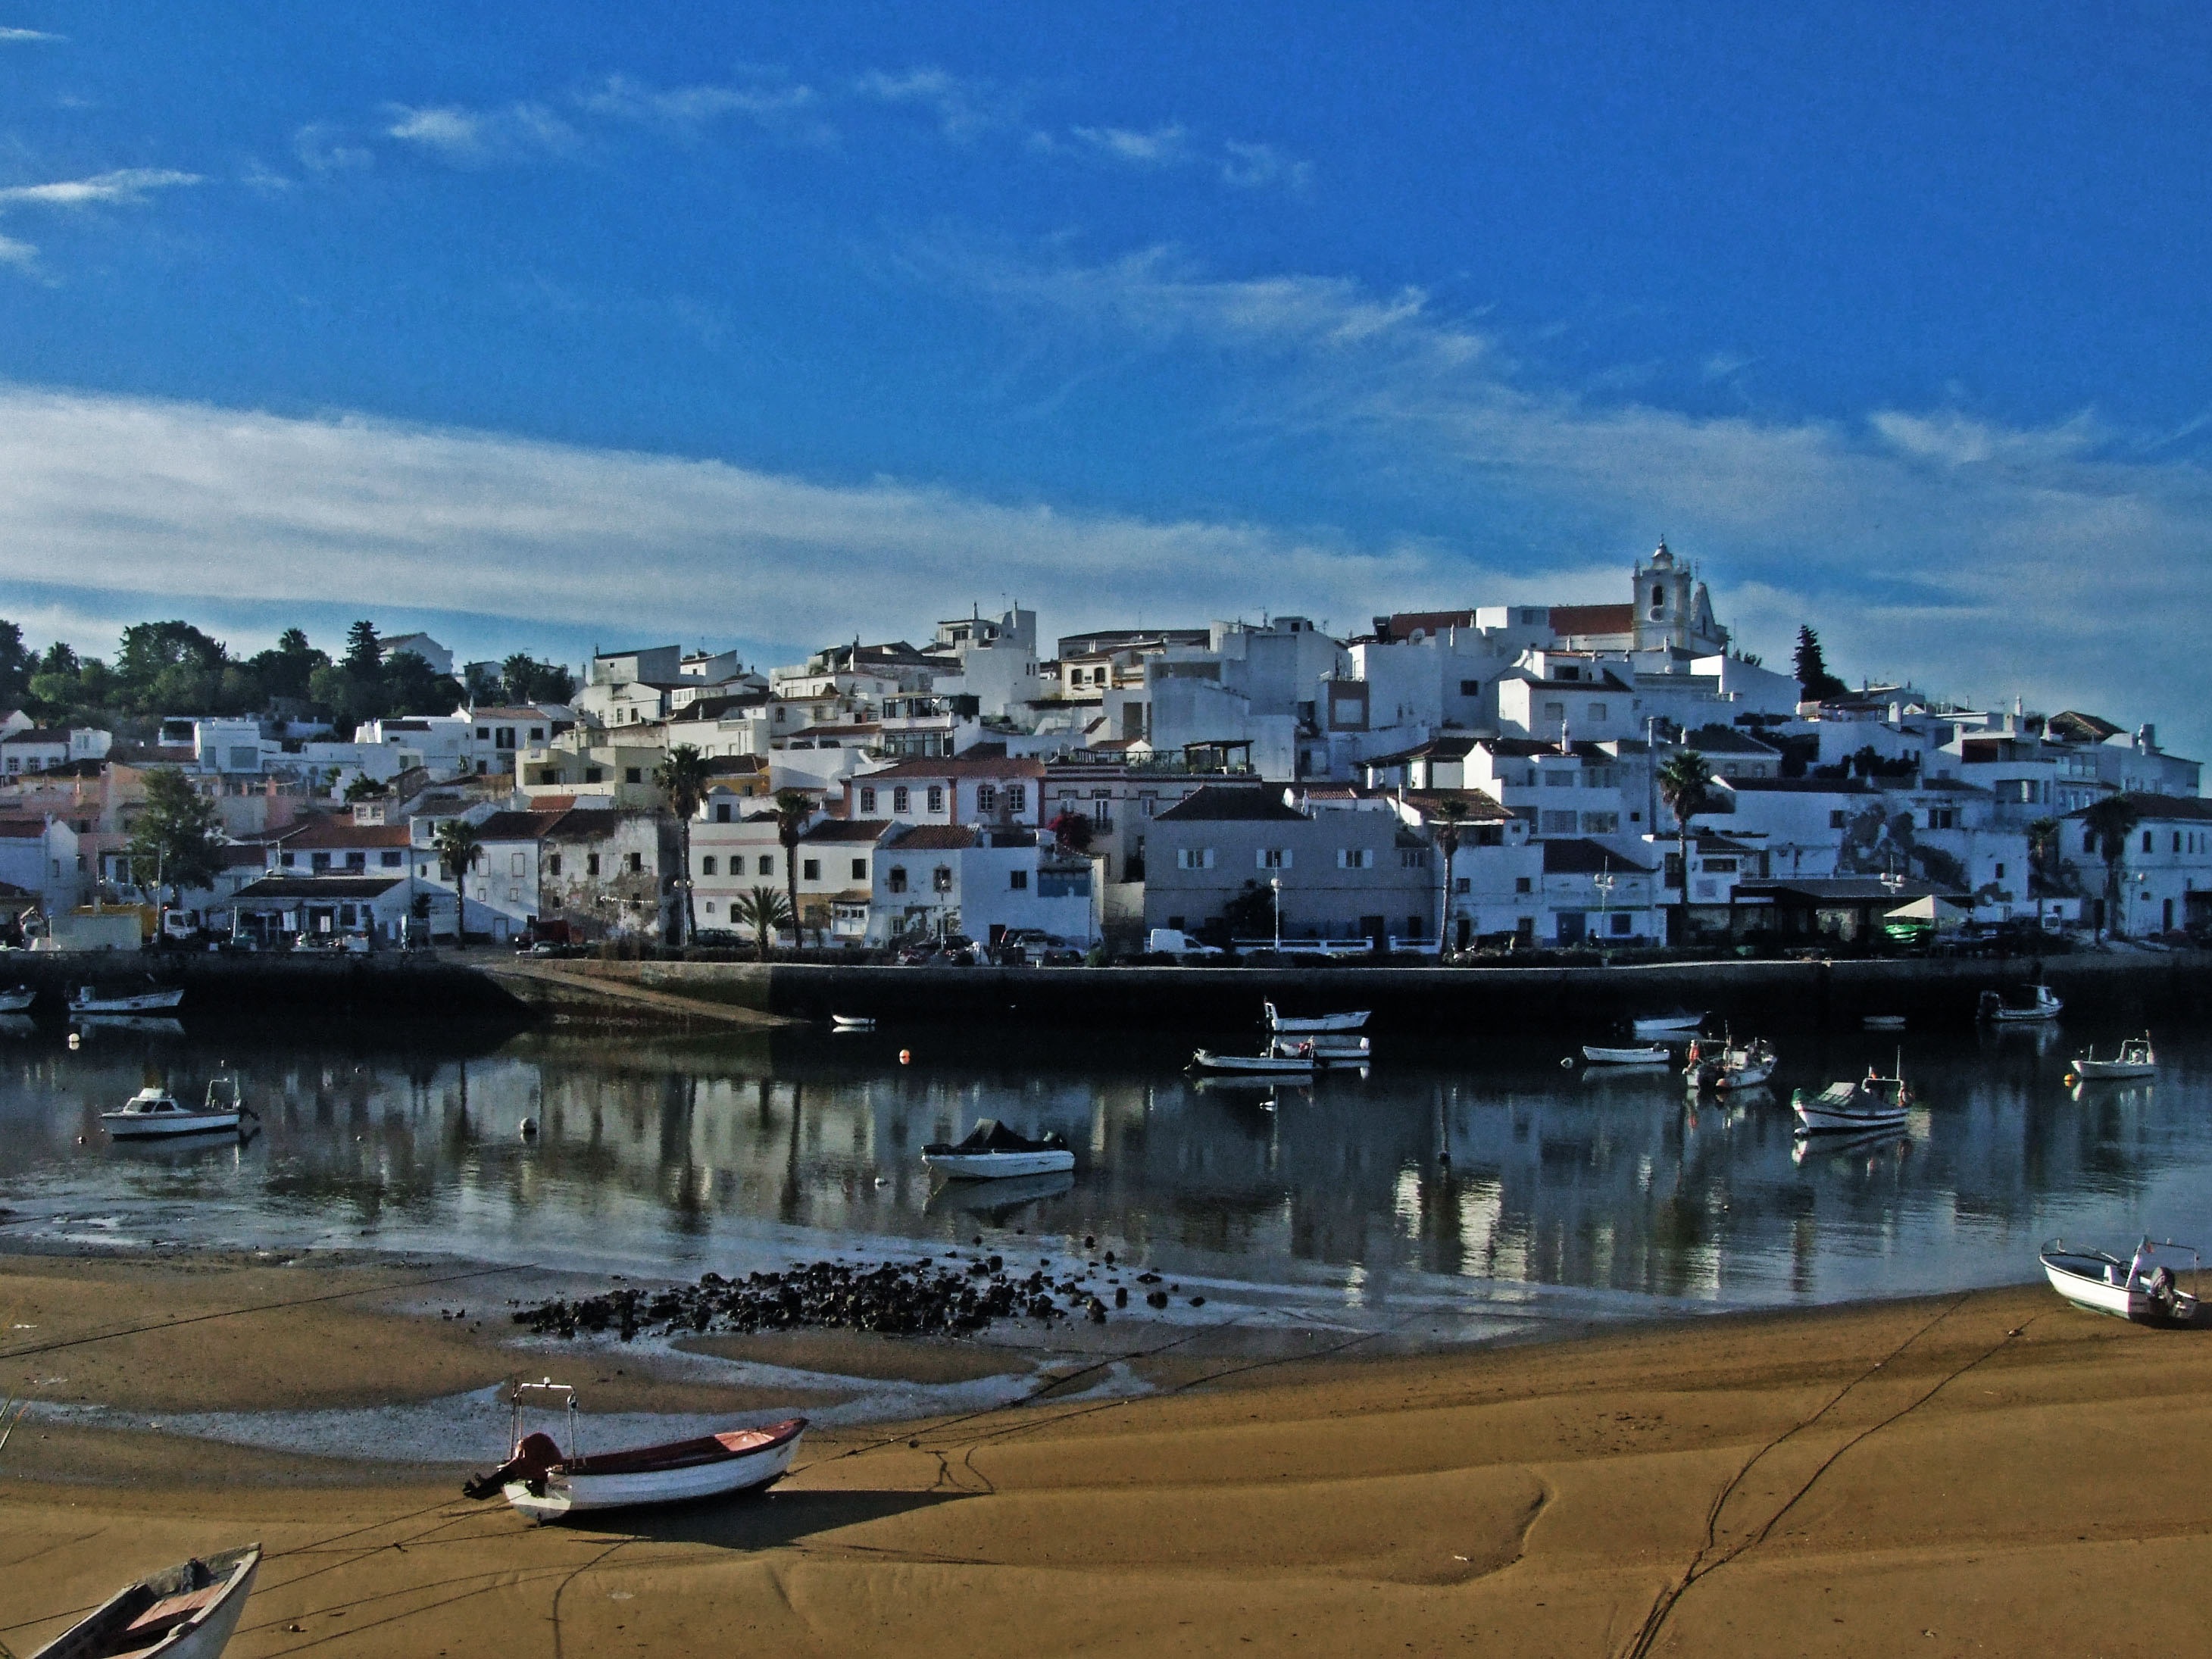
sea, coast, outdoor, dock, sky, house, town, old, city, cityscape, travel, europe, vehicle, bay, landmark, harbor, property, blue, marina, port, historic, tourism, trees, casa, portugal, history, style, traditional, vilage, ferragudo, portim o